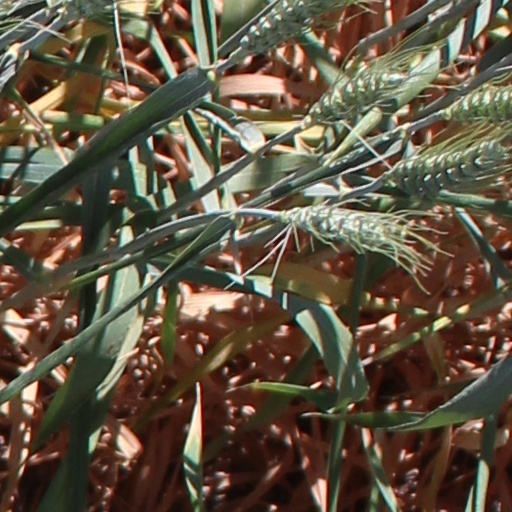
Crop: wheat